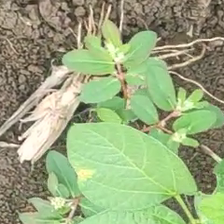
Weed species: Graceful_Sandmart_(Euphorbia hypericifolia)